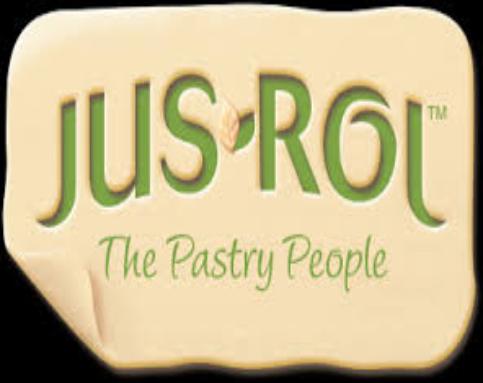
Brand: Jus-Rol
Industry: Food